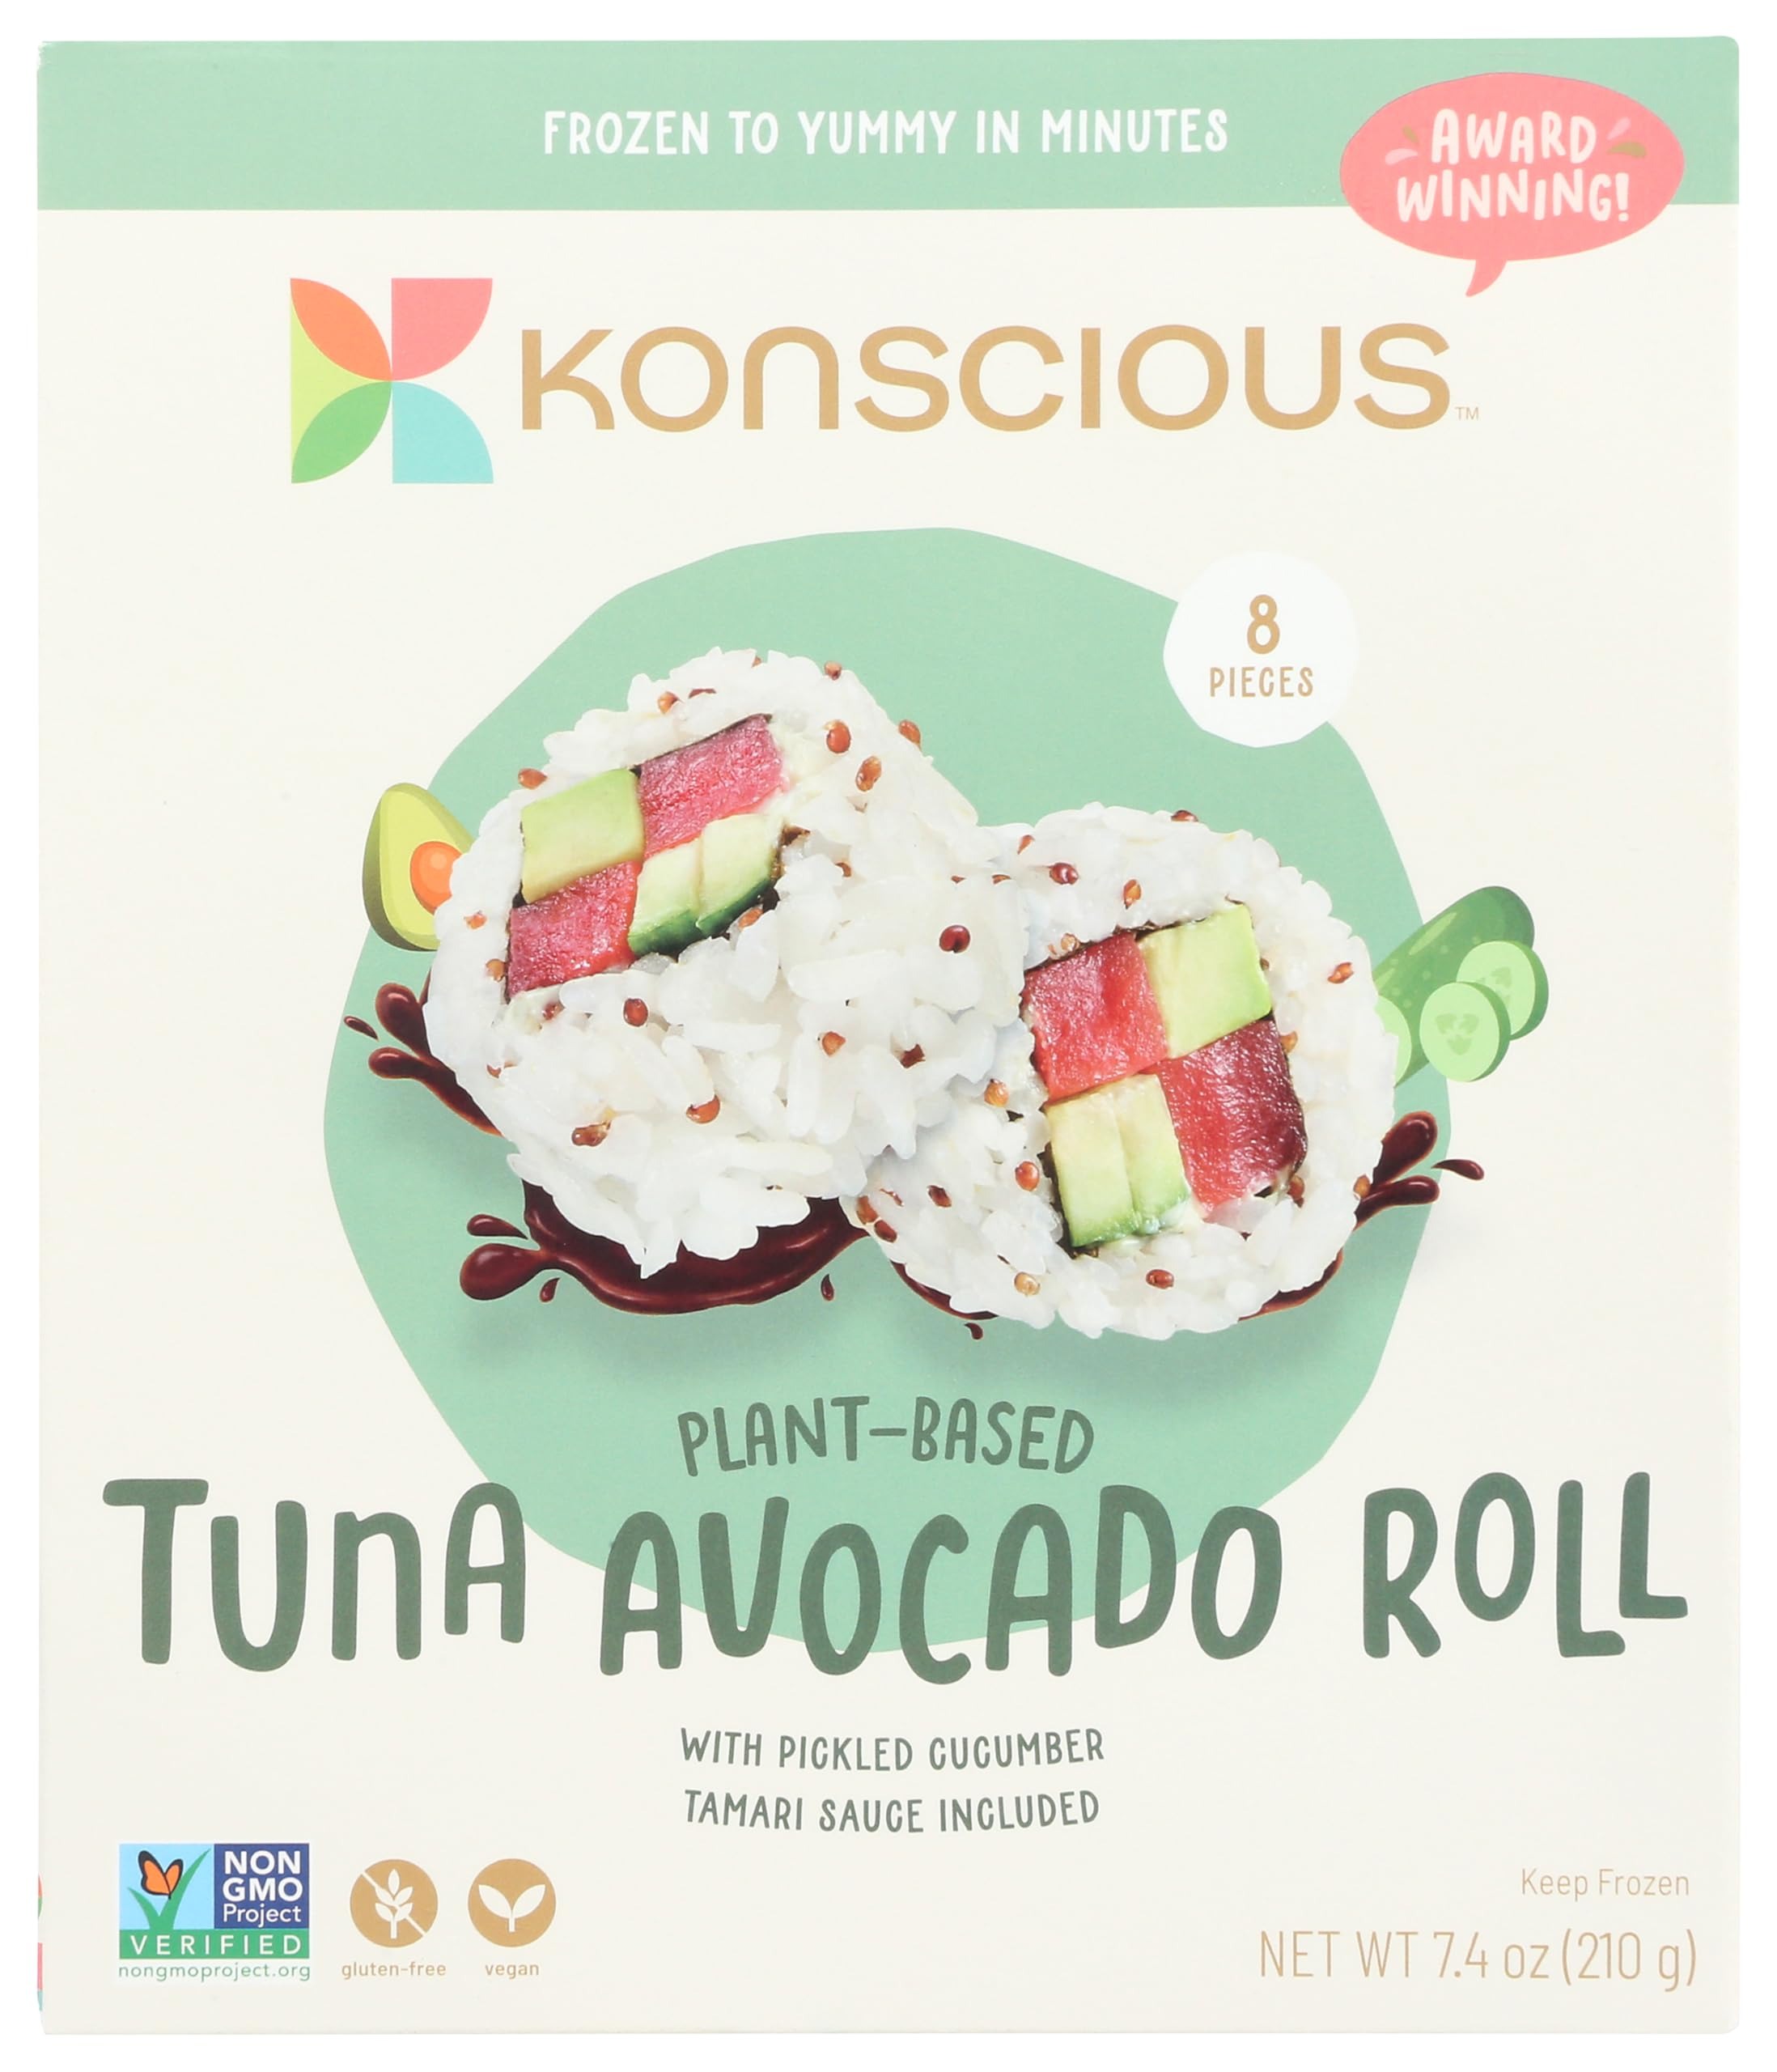
Item Name: Konscious Plant Based Tuna Avocado Roll, 7.4 OZ
Bullet Point 1: No hydrogenated fats or high fructose corn syrup allowed in any food
Bullet Point 2: No bleached or bromated flour
Product Description: Grocery Frozen
Value: 7.4
Unit: Ounce

Price: 8.99